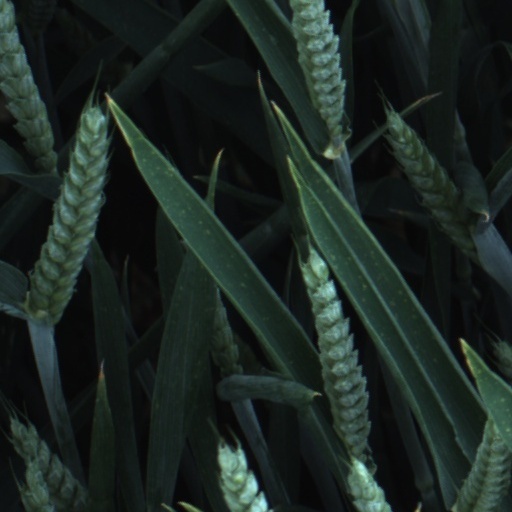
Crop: wheat